Jonathan Toubin

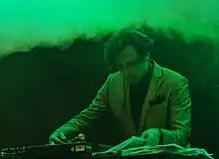
Jonathan Toubin performing at Haldern Pop 2014

Jonathan Toubin (born July 29, 1971) is an American DJ, record producer, musician, writer, and historian. He is the founder and proprietor of the New York Night Train event production company. Heralded "The most-liked man in the soul music scene" by Rolling Stone and "New York's best DJ" and "the only DJ we actually like" by VICE, Toubin is best known for his energetic dance party sets consisting of tightly juxtaposed obscure 1950s and 1960s Rhythm and blues, rock and roll, and soul 45s. New York Times describes the DJ's fare as "cleaner and more appreciative of American pop music history than much of the rest.". He is also known for his New York Night Train parties and their role in "revamping the entire landscape of New York and Brooklyn from midnight till the after hours" in what the Village Voice describes as "his own kind of dance revolution". His best known event is the New York Night Train Soul Clap and Dance-Off, which has been called "the most popular soul dance party in the world" by SXSW. It is the only soul dance party to have had an entire night dedicated to it at Lincoln Center Midsummer Night Swing and at SXSW, and plays in dozens of international markets and major festivals annually plus monthly at the Brooklyn Bowl. In over 1600 gigs since 2007, Toubin has appeared in hundreds of night clubs. In 2014, Toubin was voted Best New York DJ in the Village Voice Reader's Choice Contest. He currently has DJ compilations available on Burger Records and Norton Records.